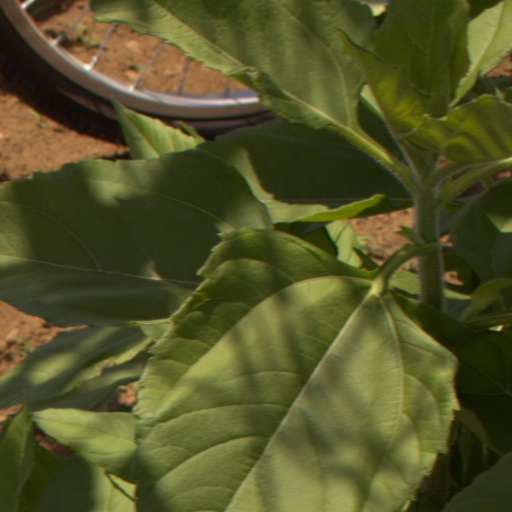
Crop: Jerusalem artichoke